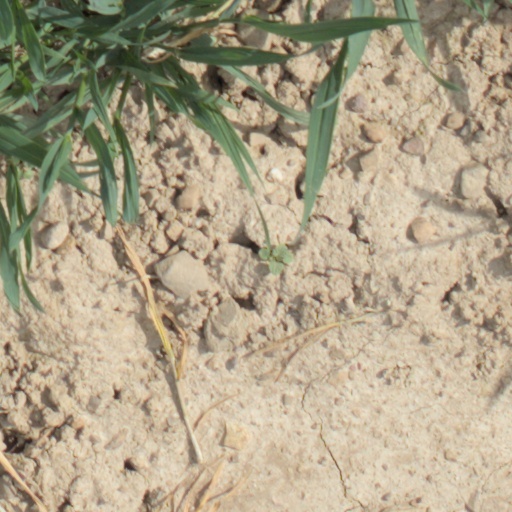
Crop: wheat